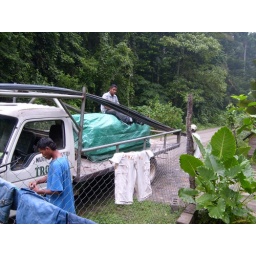
rebar and cement for 2nd floor in new house